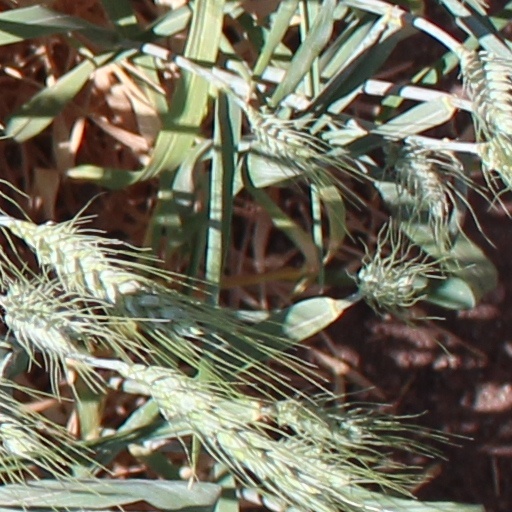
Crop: wheat